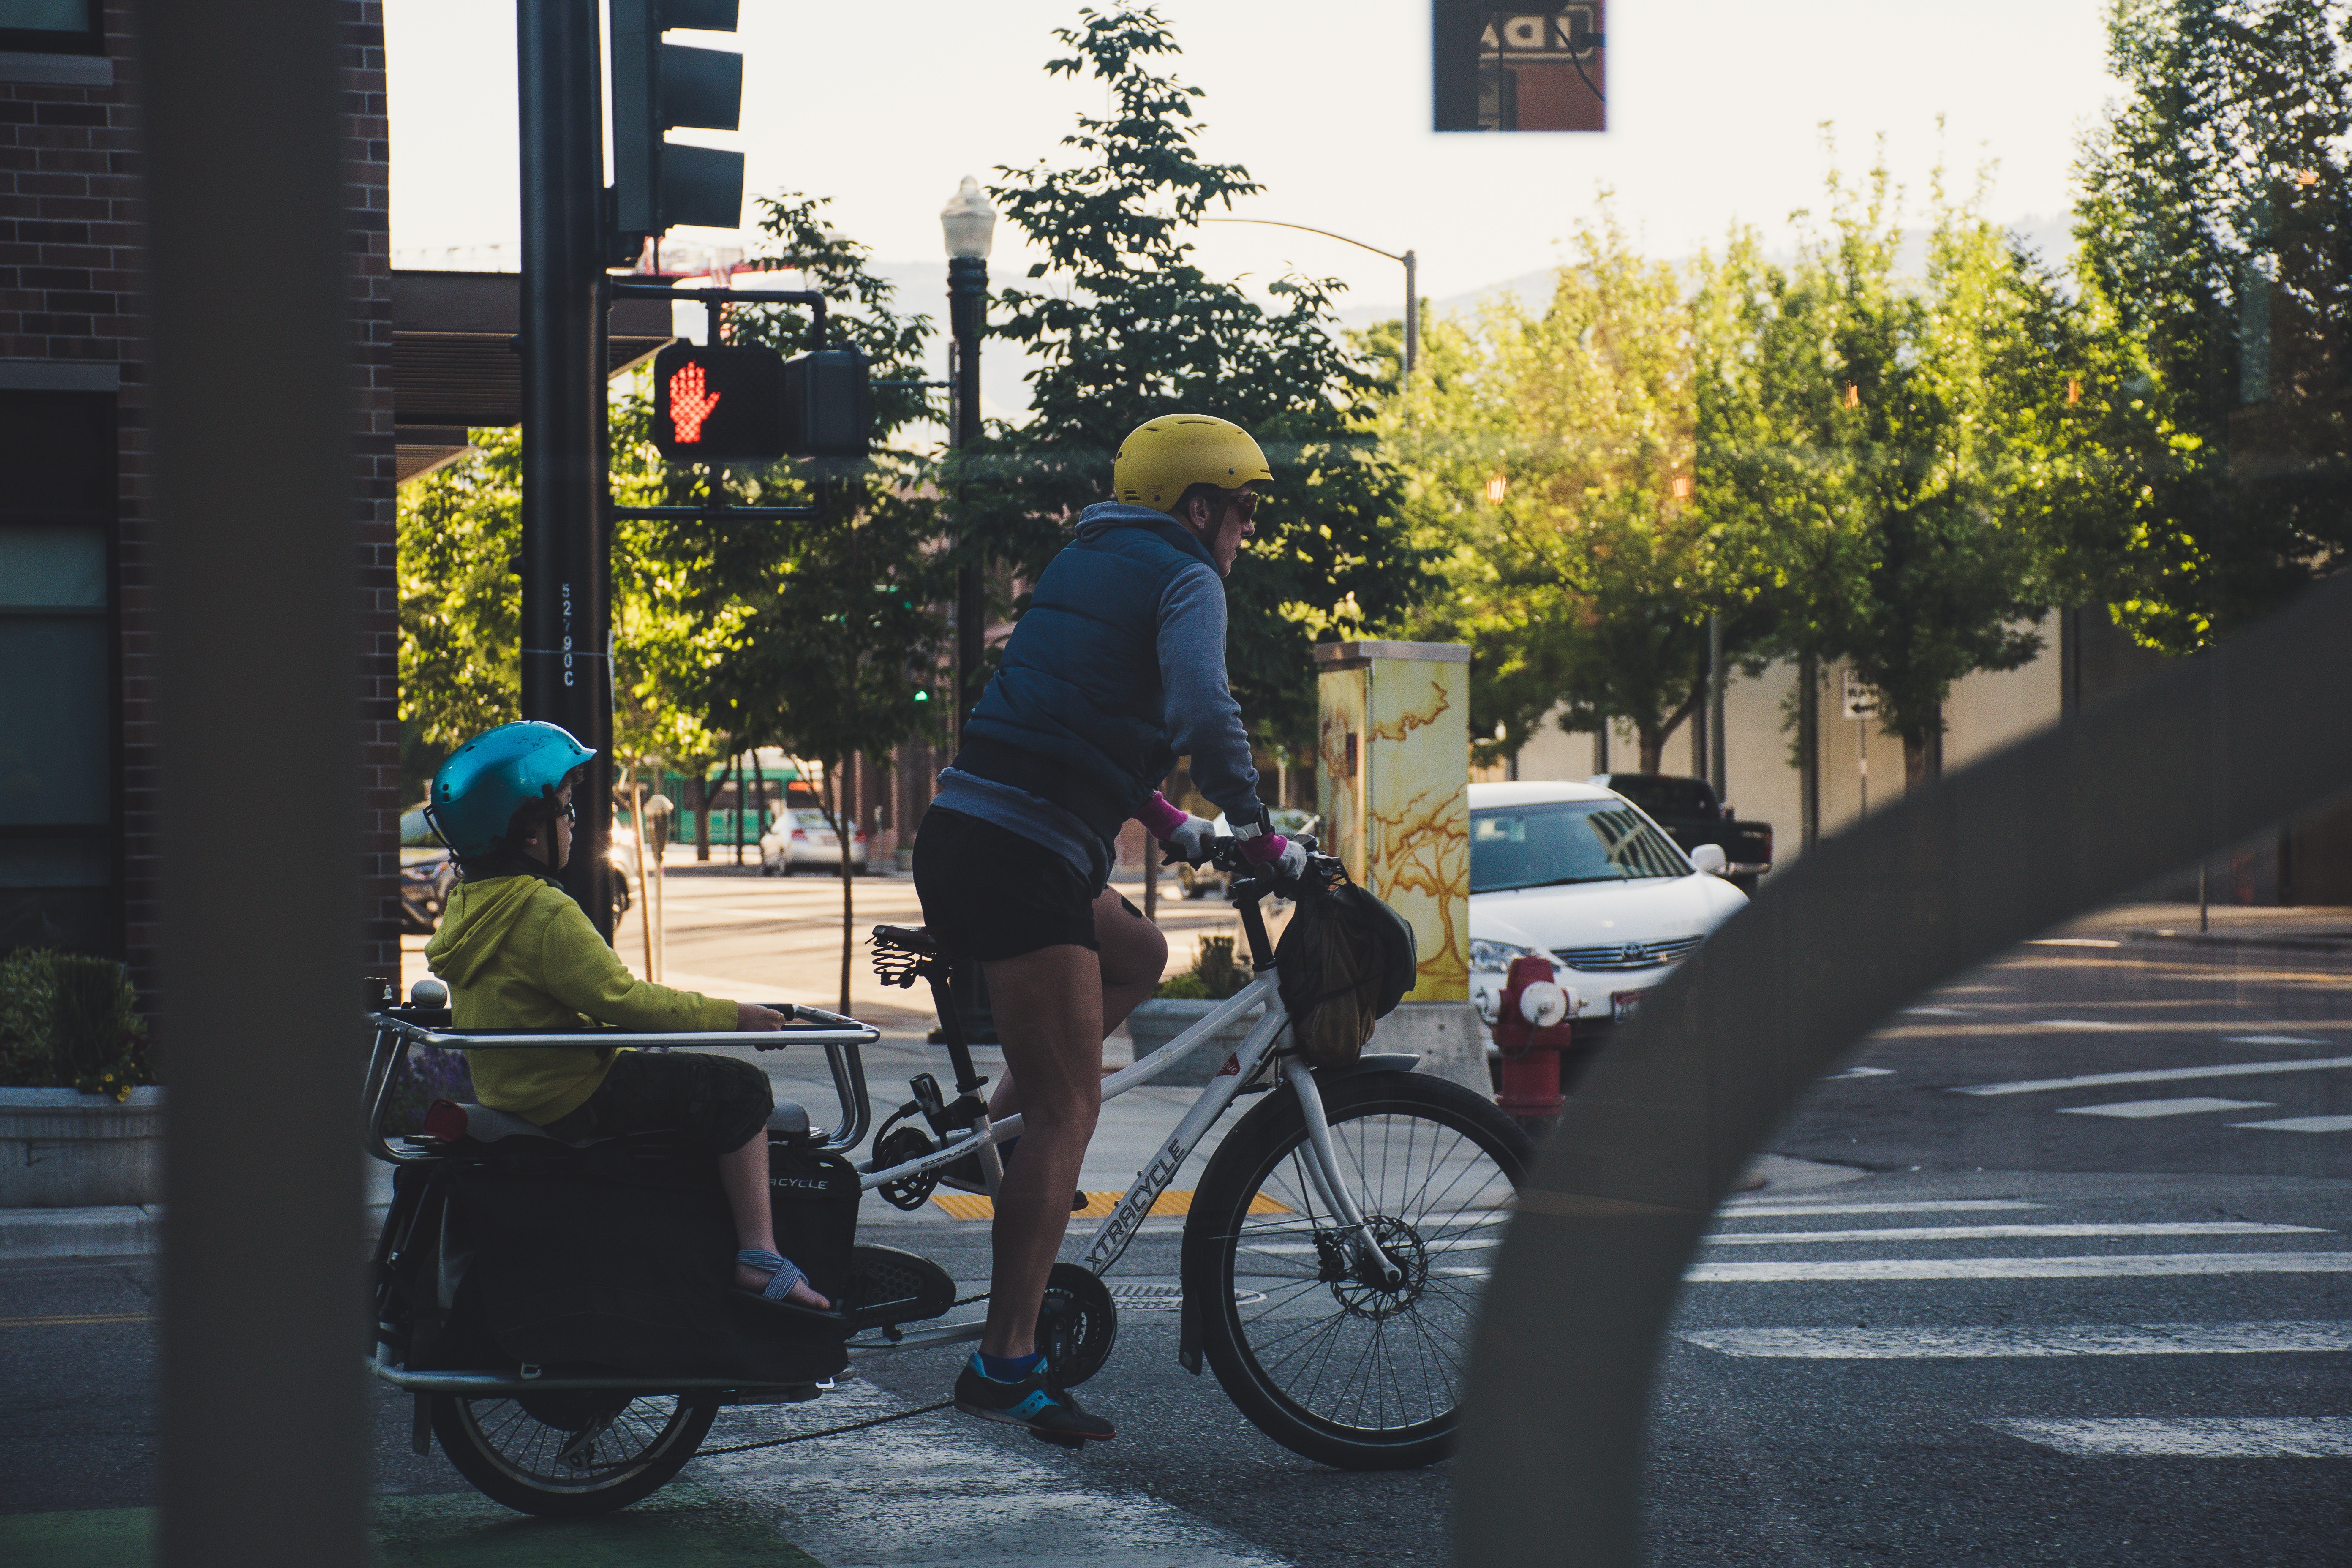
bicycle, urban area, vehicle, yellow, street, mode of transport, cycling, snapshot, transport, tree, public space, recreation, road, infrastructure, bicycle wheel, lane, pedestrian, sports equipment, bicycle accessory, city, wheel, photography, plant, sidewalk, autumn